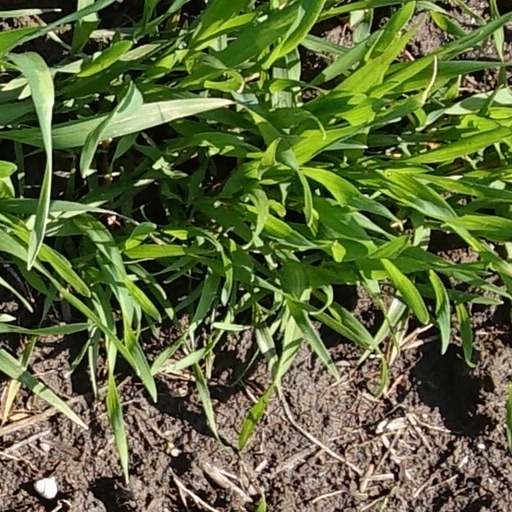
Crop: wheat